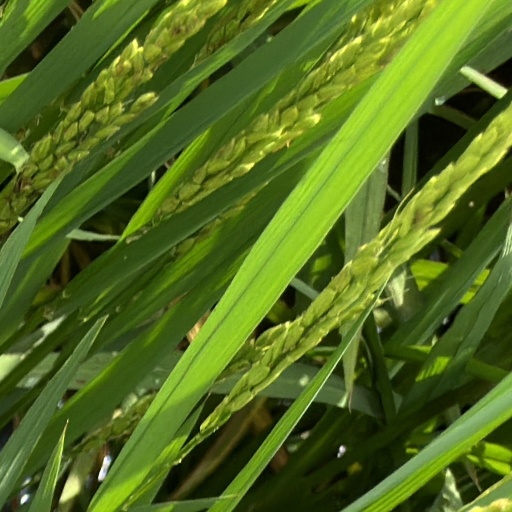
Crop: rice